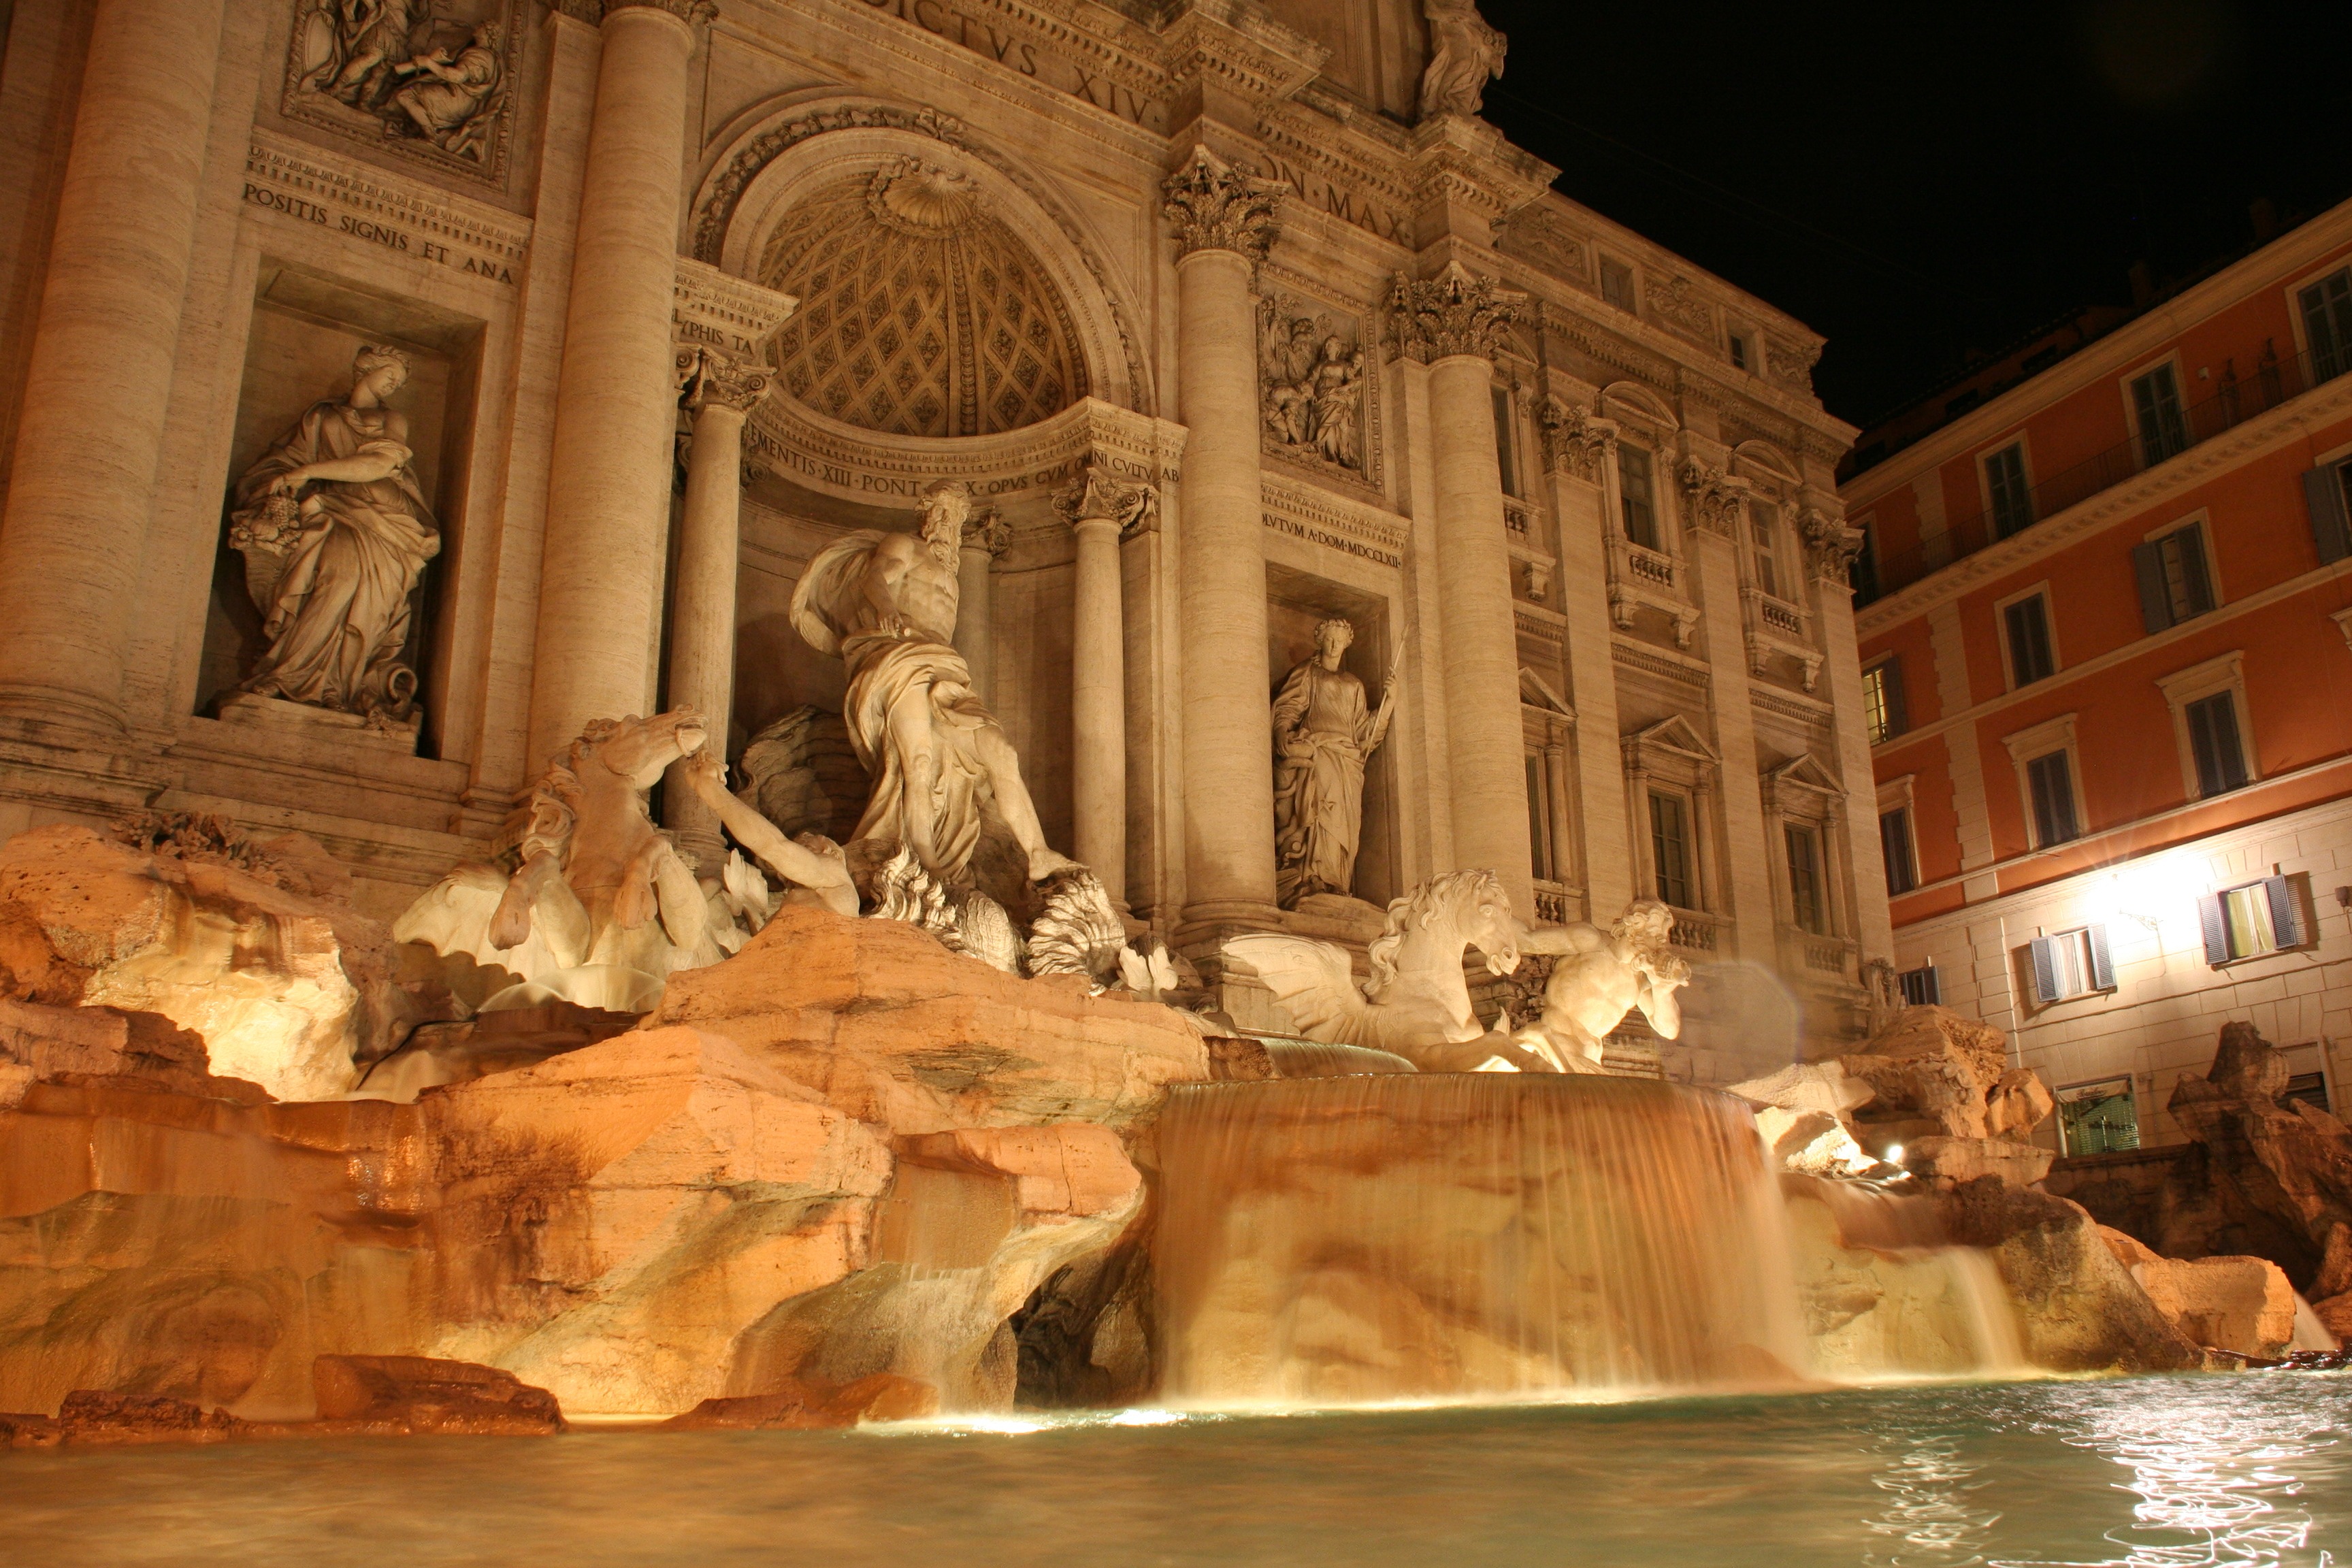
water, night, formation, arch, italy, trevi fountain, rome, temple, fountain, basilica, carving, water feature, ancient rome, ancient history, geographical feature